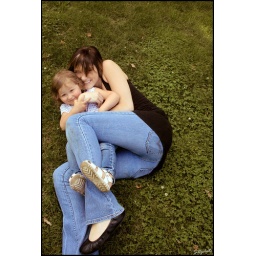
cute girls in a cute picture